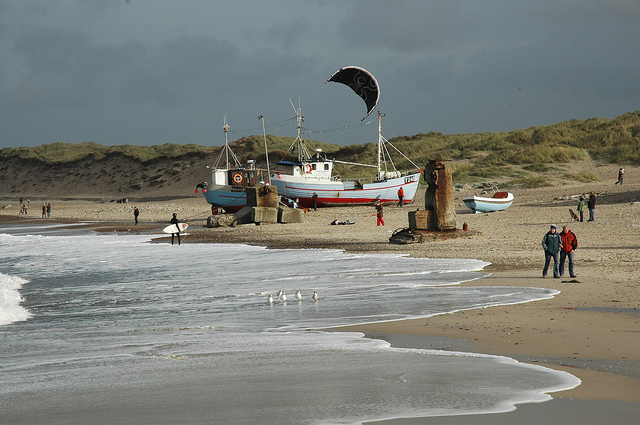
People standing on a beach next to a boat with a kite.

a large boat on the beach near a body of water